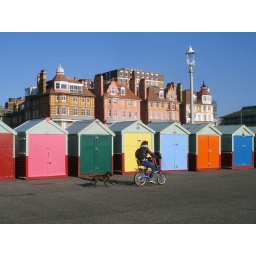
...and a bloke on a Chopper bike being followed by his dog